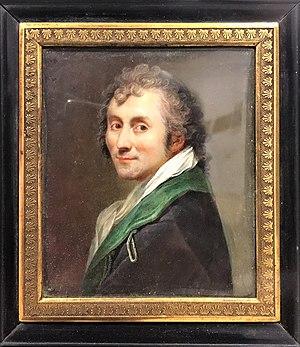
Miniature sur ivoire qui présente une réduction de l'autoportrait de l'artiste.
Robert Jacques François Faust Lefèvre, dit Robert Lefèvre, né le 24 septembre 1755 à Bayeux et mort le 3 octobre 1830 à Paris, est un peintre français.